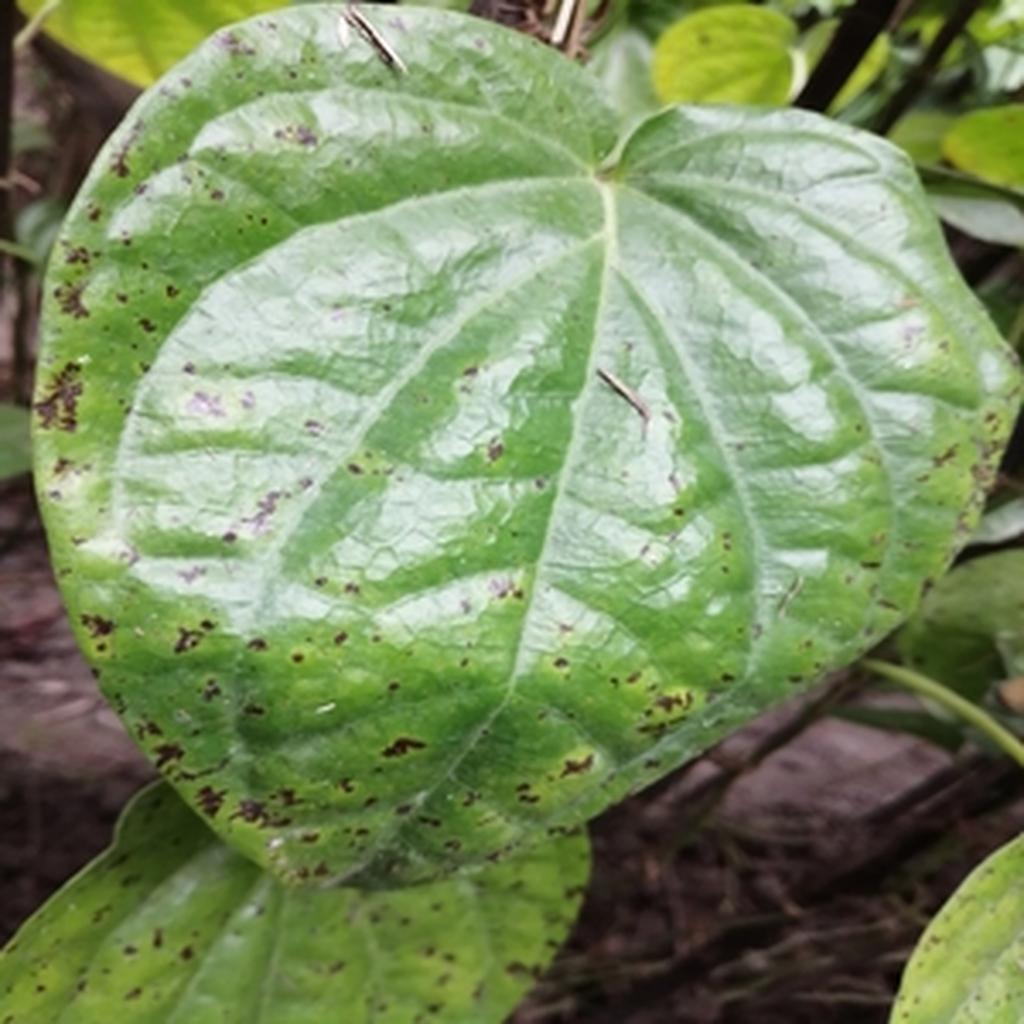
Label: Leaf_Spot